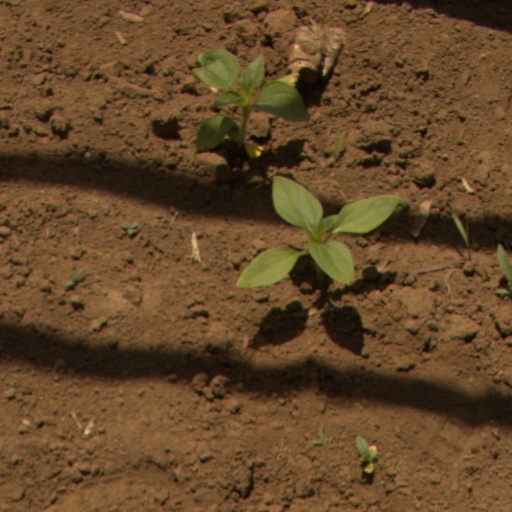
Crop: Jerusalem artichoke